Rona Ramon

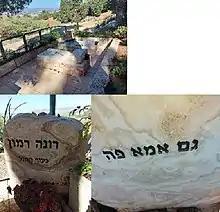
In the top photo: the tombstone of Rona Ramon next to the graves of Ilan and Assaf Ramon. In the left picture below is the front of the tombstone, and on the right the inscription on the back of the tombstone: "Mom is also here"

As part of Israel's 68th Independence Day celebrations, she held a torch at the annual torch lighting ceremony at Mount Herzl. In June 2018 she was awarded an honorary fellowship by the Technion, in recognition of her many years of work and contribution to Israeli Society.